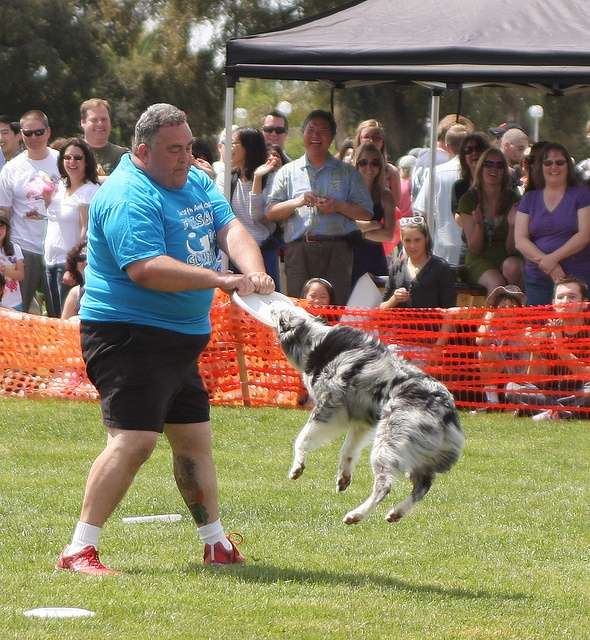
The man is playing Frisbee with a grey dog.
Man playing Frisbee with his dog that is jumping up toward him.
People are watching a frisbee expo with dogs.
A man and his dog do Frisbee tricks for a happy audience
A man playing tug o war with a dog over a white frisbee.